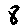
Label: 8